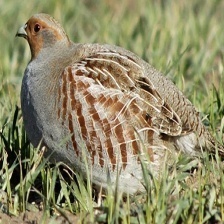
Species: GRAY PARTRIDGE
Scientific name: PERDIX PERDIX
ImageNet parent category: partridge